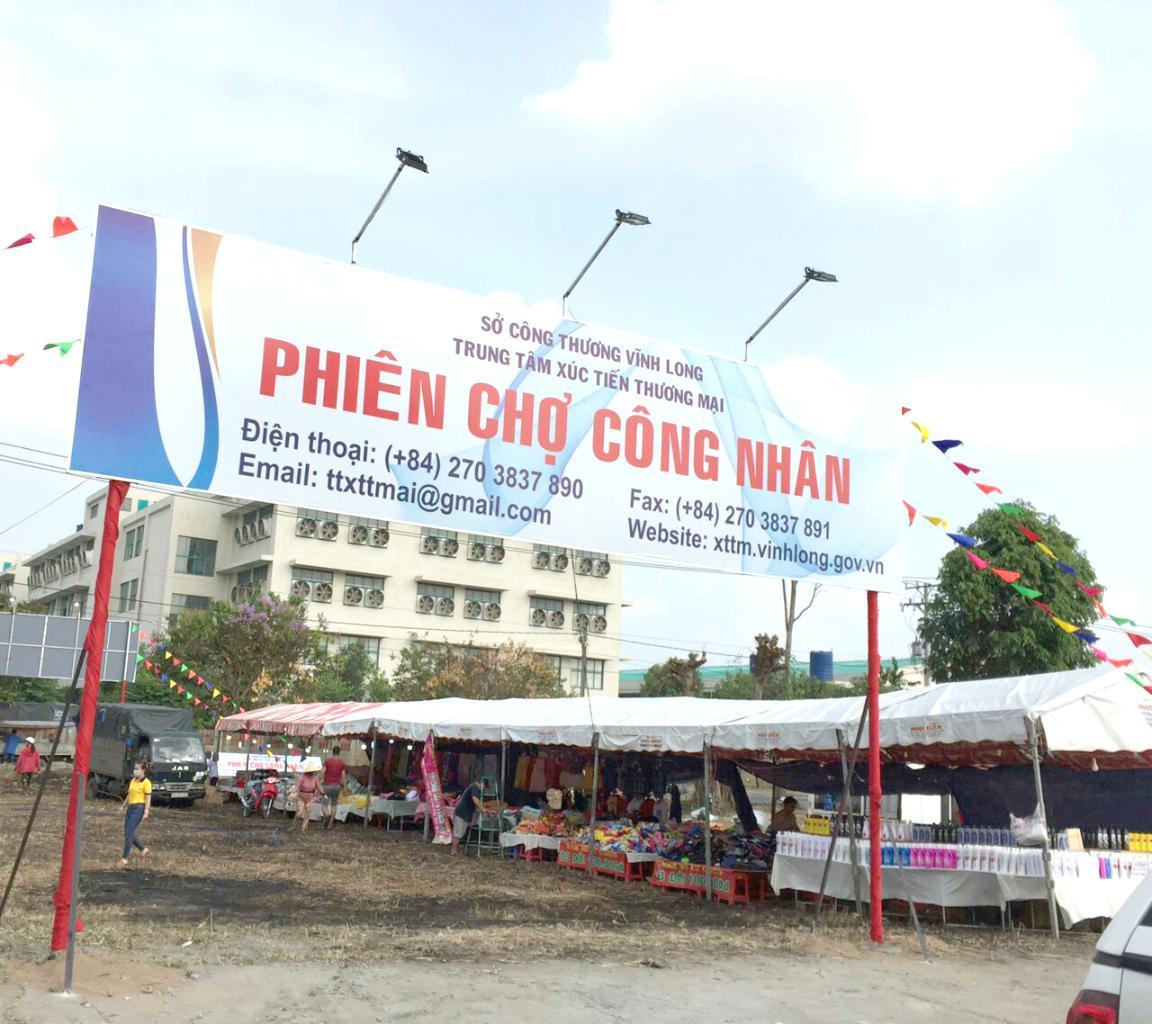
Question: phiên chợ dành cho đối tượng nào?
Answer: phiên chợ dành cho công nhân